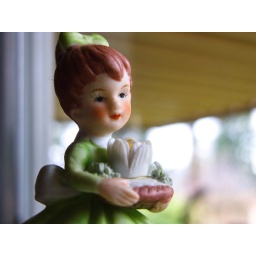
Flower girl above the sink